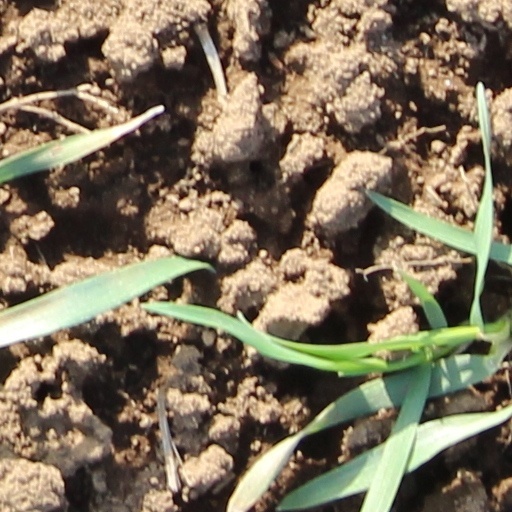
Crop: wheat